HMAS Australia (1911)

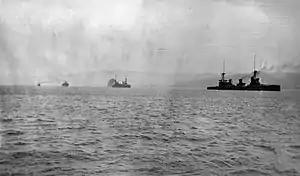
"Australia" leading the ships of the Australian Naval and Military Expeditionary Force into Rabaul Harbour on 12 September 1914

During July 1914, "Australia" and other units of the RAN fleet were on a training cruise in Queensland waters. On 27 July, the Australian Commonwealth Naval Board learnt through press telegrams that the British Admiralty thought that there would be imminent and widespread war in Europe following the July Crisis, and had begun to position its fleets as a precaution. Three days later, the Board learnt that the official warning telegram had been sent: at 22:30, "Australia" was recalled to Sydney to take on coal and stores.